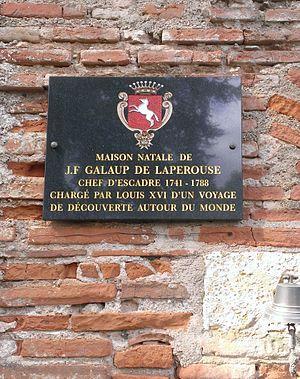
Plaque officielle sur le mur d'entrée du Château du Gô
Jean François de Galaup, comte de La Pérouse, né au château du Gô, dans la paroisse de Saint-Julien à deux lieues d'Albi, est un officier de marine et un explorateur français.
Le château du Gô est un château situé à Albi, en France.